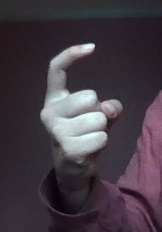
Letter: ra